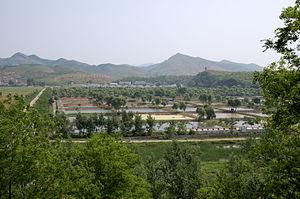
Sohung est un arrondissement situé au centre de la province du Hwanghae du Nord en Corée du Nord.